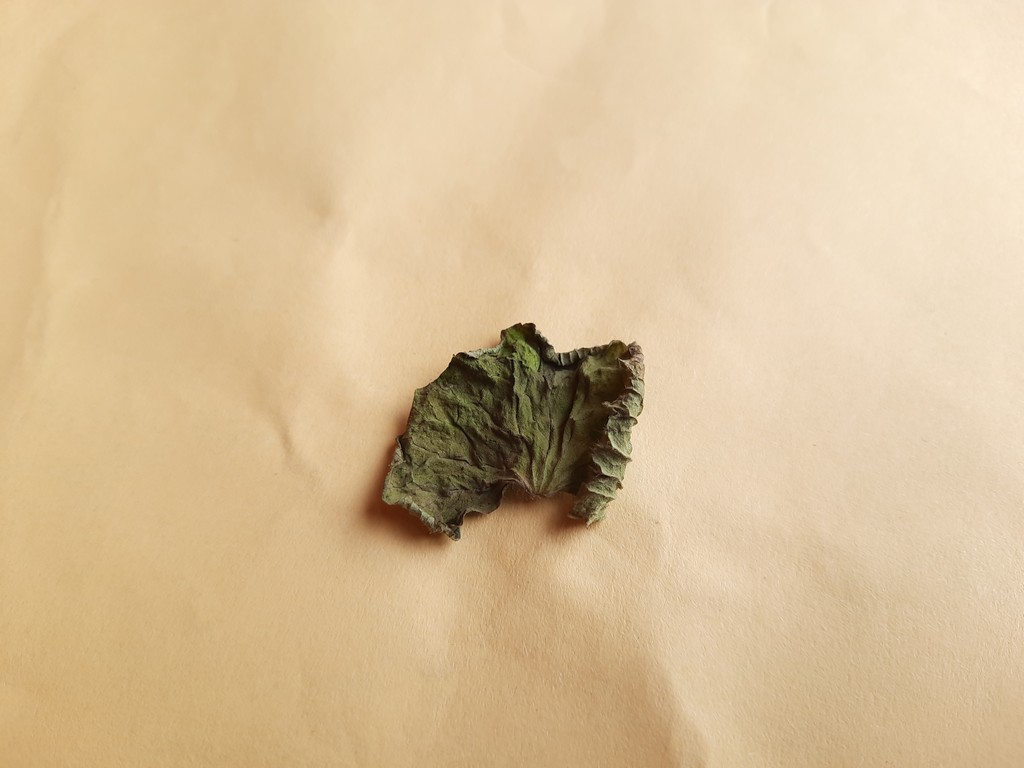
Label: Dried